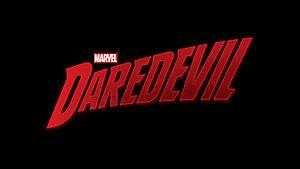
Logo de la série Marvel Daredevil qui sera diffusée sur Netflix en Avril 2015.